Jane Delaplaine Wilson

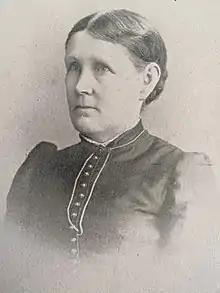
Jane Delaplaine Wilson

Jane Delaplaine was born in Hamilton, Ohio, on July 17, 1830, the daughter of Joshua Deleplane, one of the pioneer settlers of Ohio.